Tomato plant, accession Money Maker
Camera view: bottom (45 deg); turntable rotation: 240 degrees
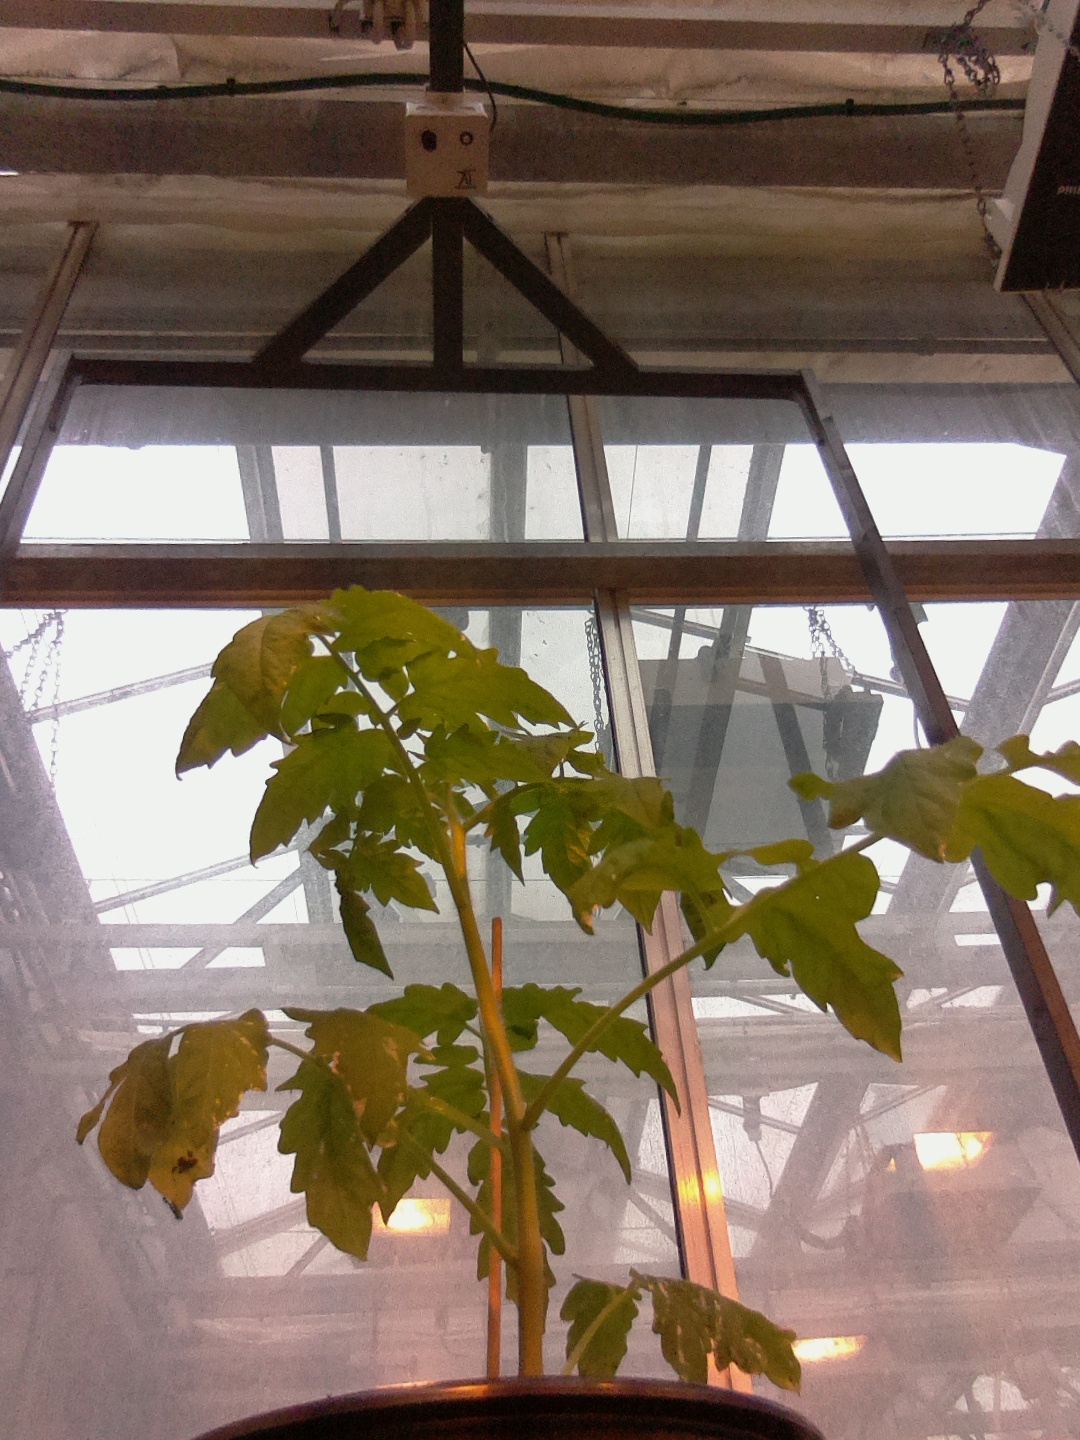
BBCH growth stage 14: 8 of true leaves visible